Natarang

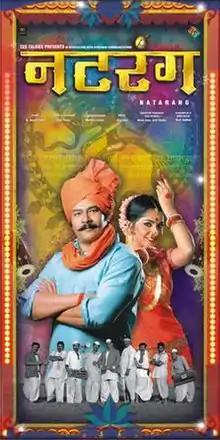
Theatrical poster for Natarang

Natarang, also spelled Natrang (an ornamental word for "artist", especially a theatre artist), is a 2010 Indian Marathi-language drama film directed by debutant Ravi Jadhav and starring Atul Kulkarni and Sonalee Kulkarni. Composer duo Ajay–Atul composed the original score and songs of the film.